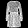
Label: Dress